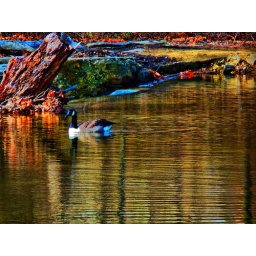
he looked so happy swimming in the frigid water